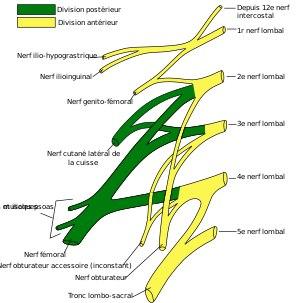
Le plexus lombal est constitué de la réunion des rameaux antérieurs des nerfs lombaux. Il reçoit aussi une branche anastomotique du 12ᵉ nerf thoracique et le 4ᵉ nerf lombal donne une anastomose au 5ᵉ nerf lombal qui participera au plexus sacral.